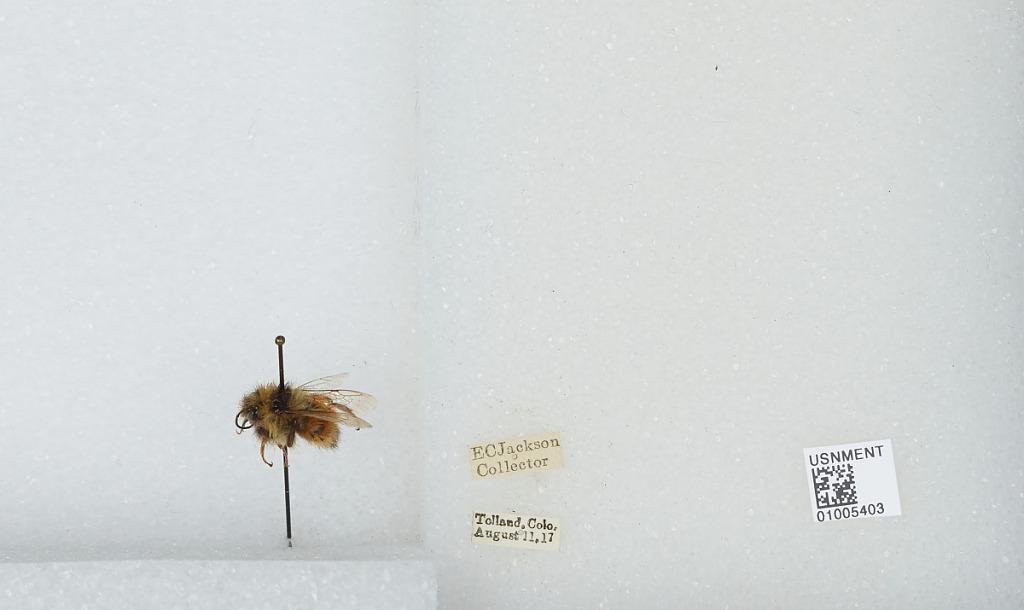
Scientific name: Bombus (Pyrobombus) centralis Cresson
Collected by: E. Jackson
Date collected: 1917-8-11
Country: United States
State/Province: Colorado
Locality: Tolland
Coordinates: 39.905, -105.589